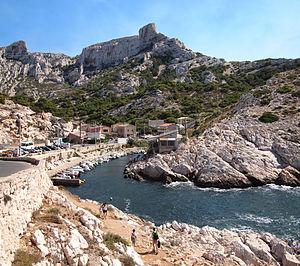
La calanque de Callelongue est la première calanque du massif de Marseilleveyre entre Marseille et Cassis.
Marseille est une commune du Sud-Est de la France, chef-lieu du département des Bouches-du-Rhône et préfecture de la région Provence-Alpes-Côte d'Azur.